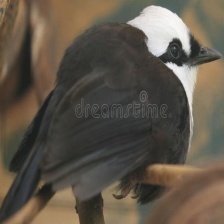
Species: SAMATRAN THRUSH
Scientific name: MYOPHONUS CASTANEUS